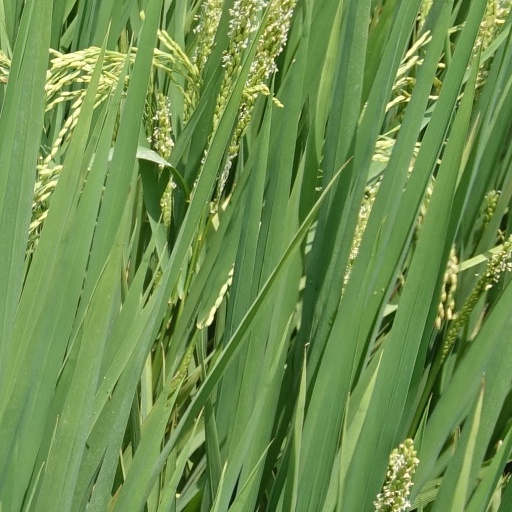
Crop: rice